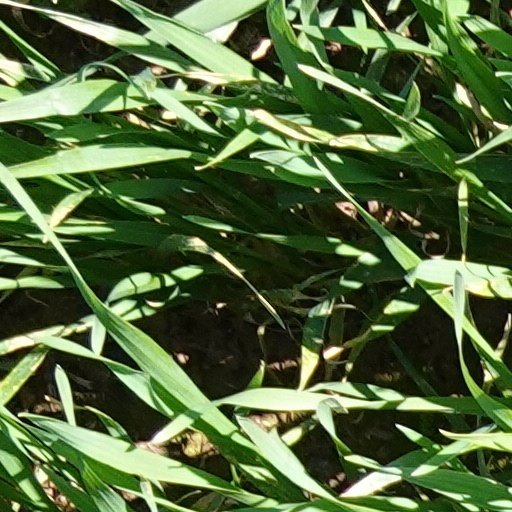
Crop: wheat